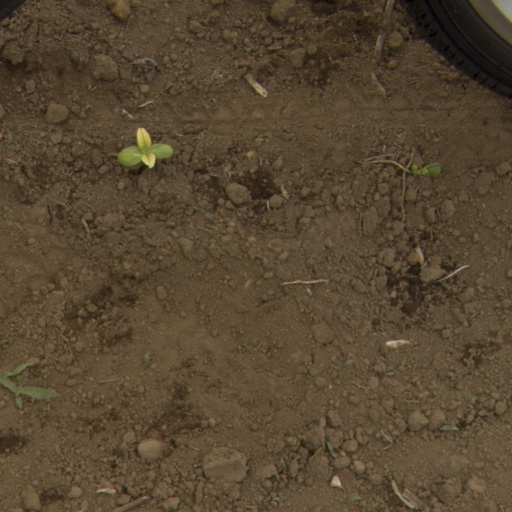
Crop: Jerusalem artichoke